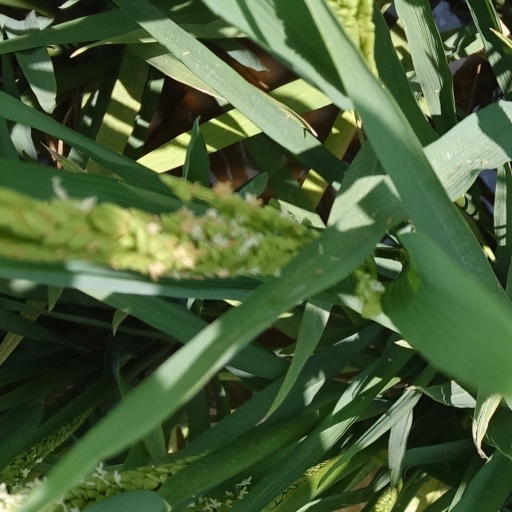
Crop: rice